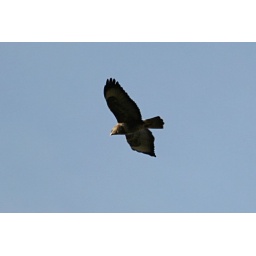
Seen flying far above the trees in Roslin Glen